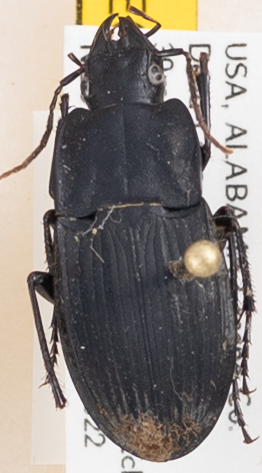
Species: Dicaelus furvus furvus
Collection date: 2017-08-22
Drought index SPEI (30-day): -0.144
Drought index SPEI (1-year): -0.114
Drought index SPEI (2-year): -0.018